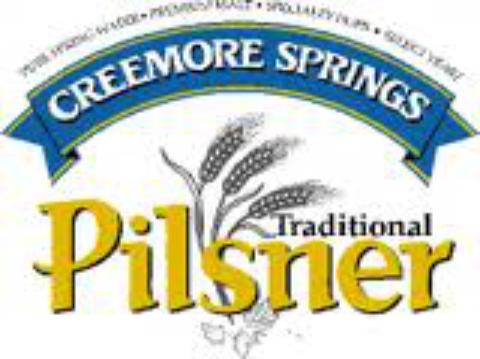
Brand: Creemore
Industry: Food